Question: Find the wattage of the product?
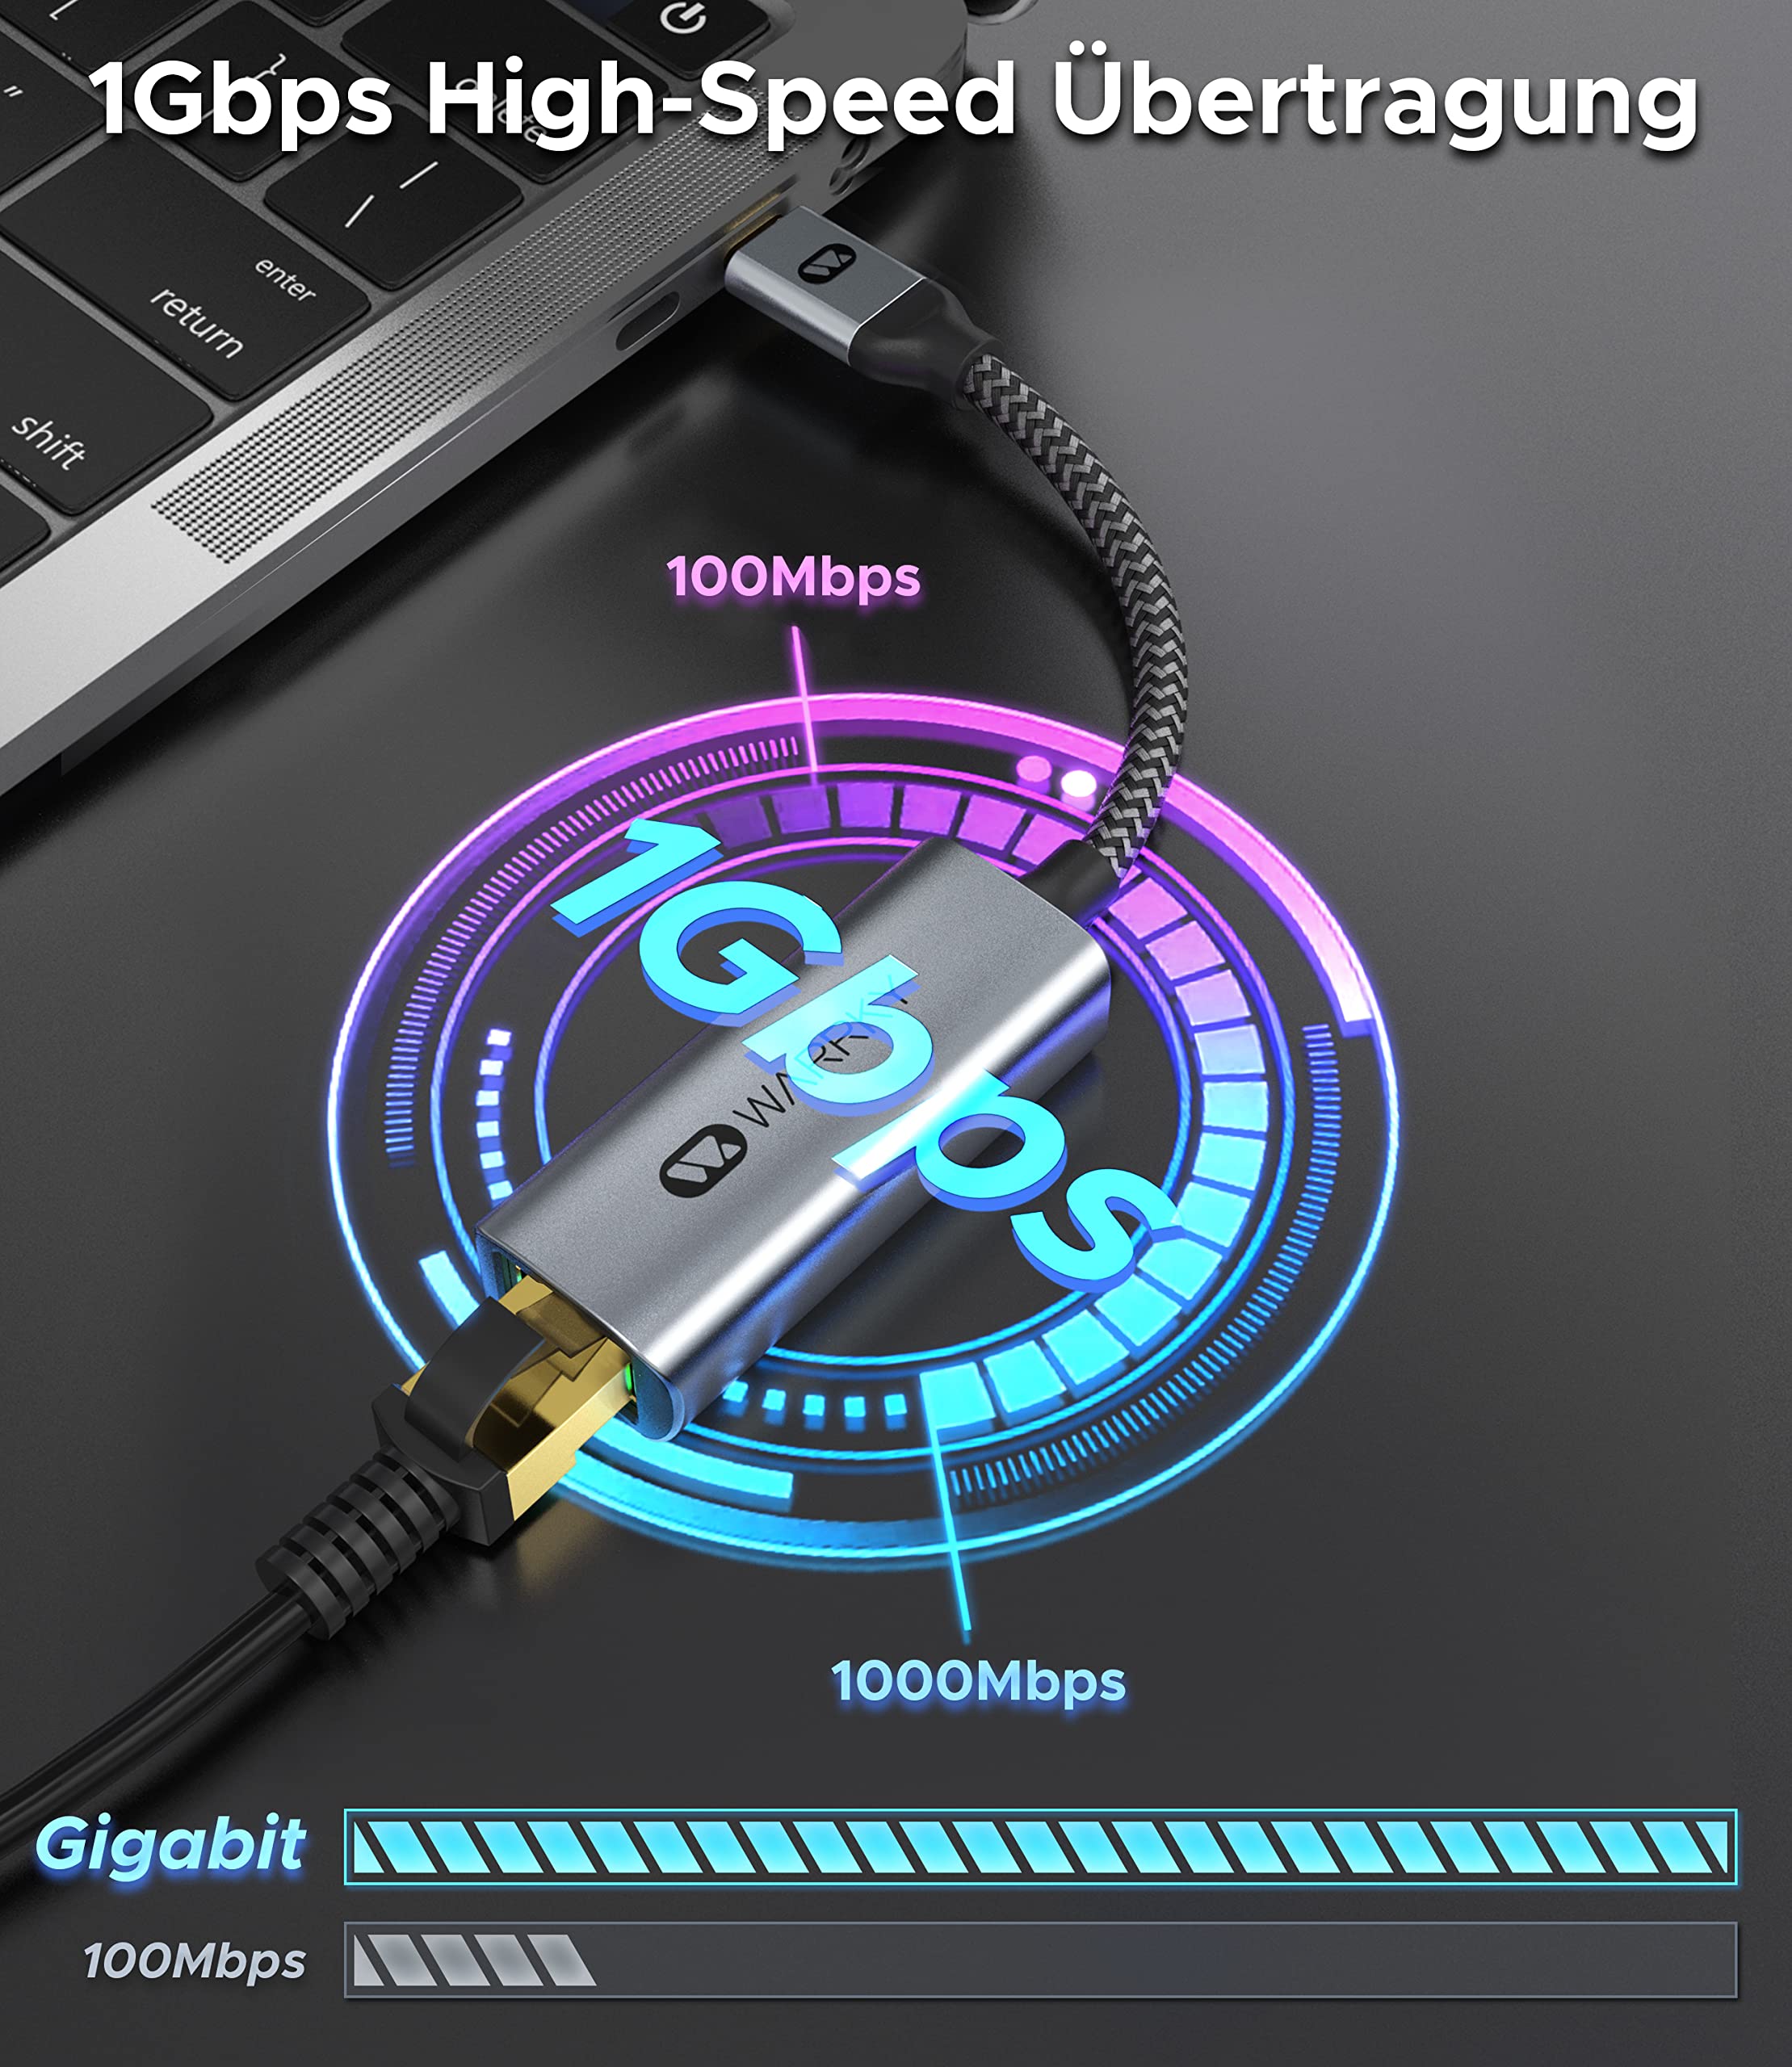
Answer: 1.0 watt